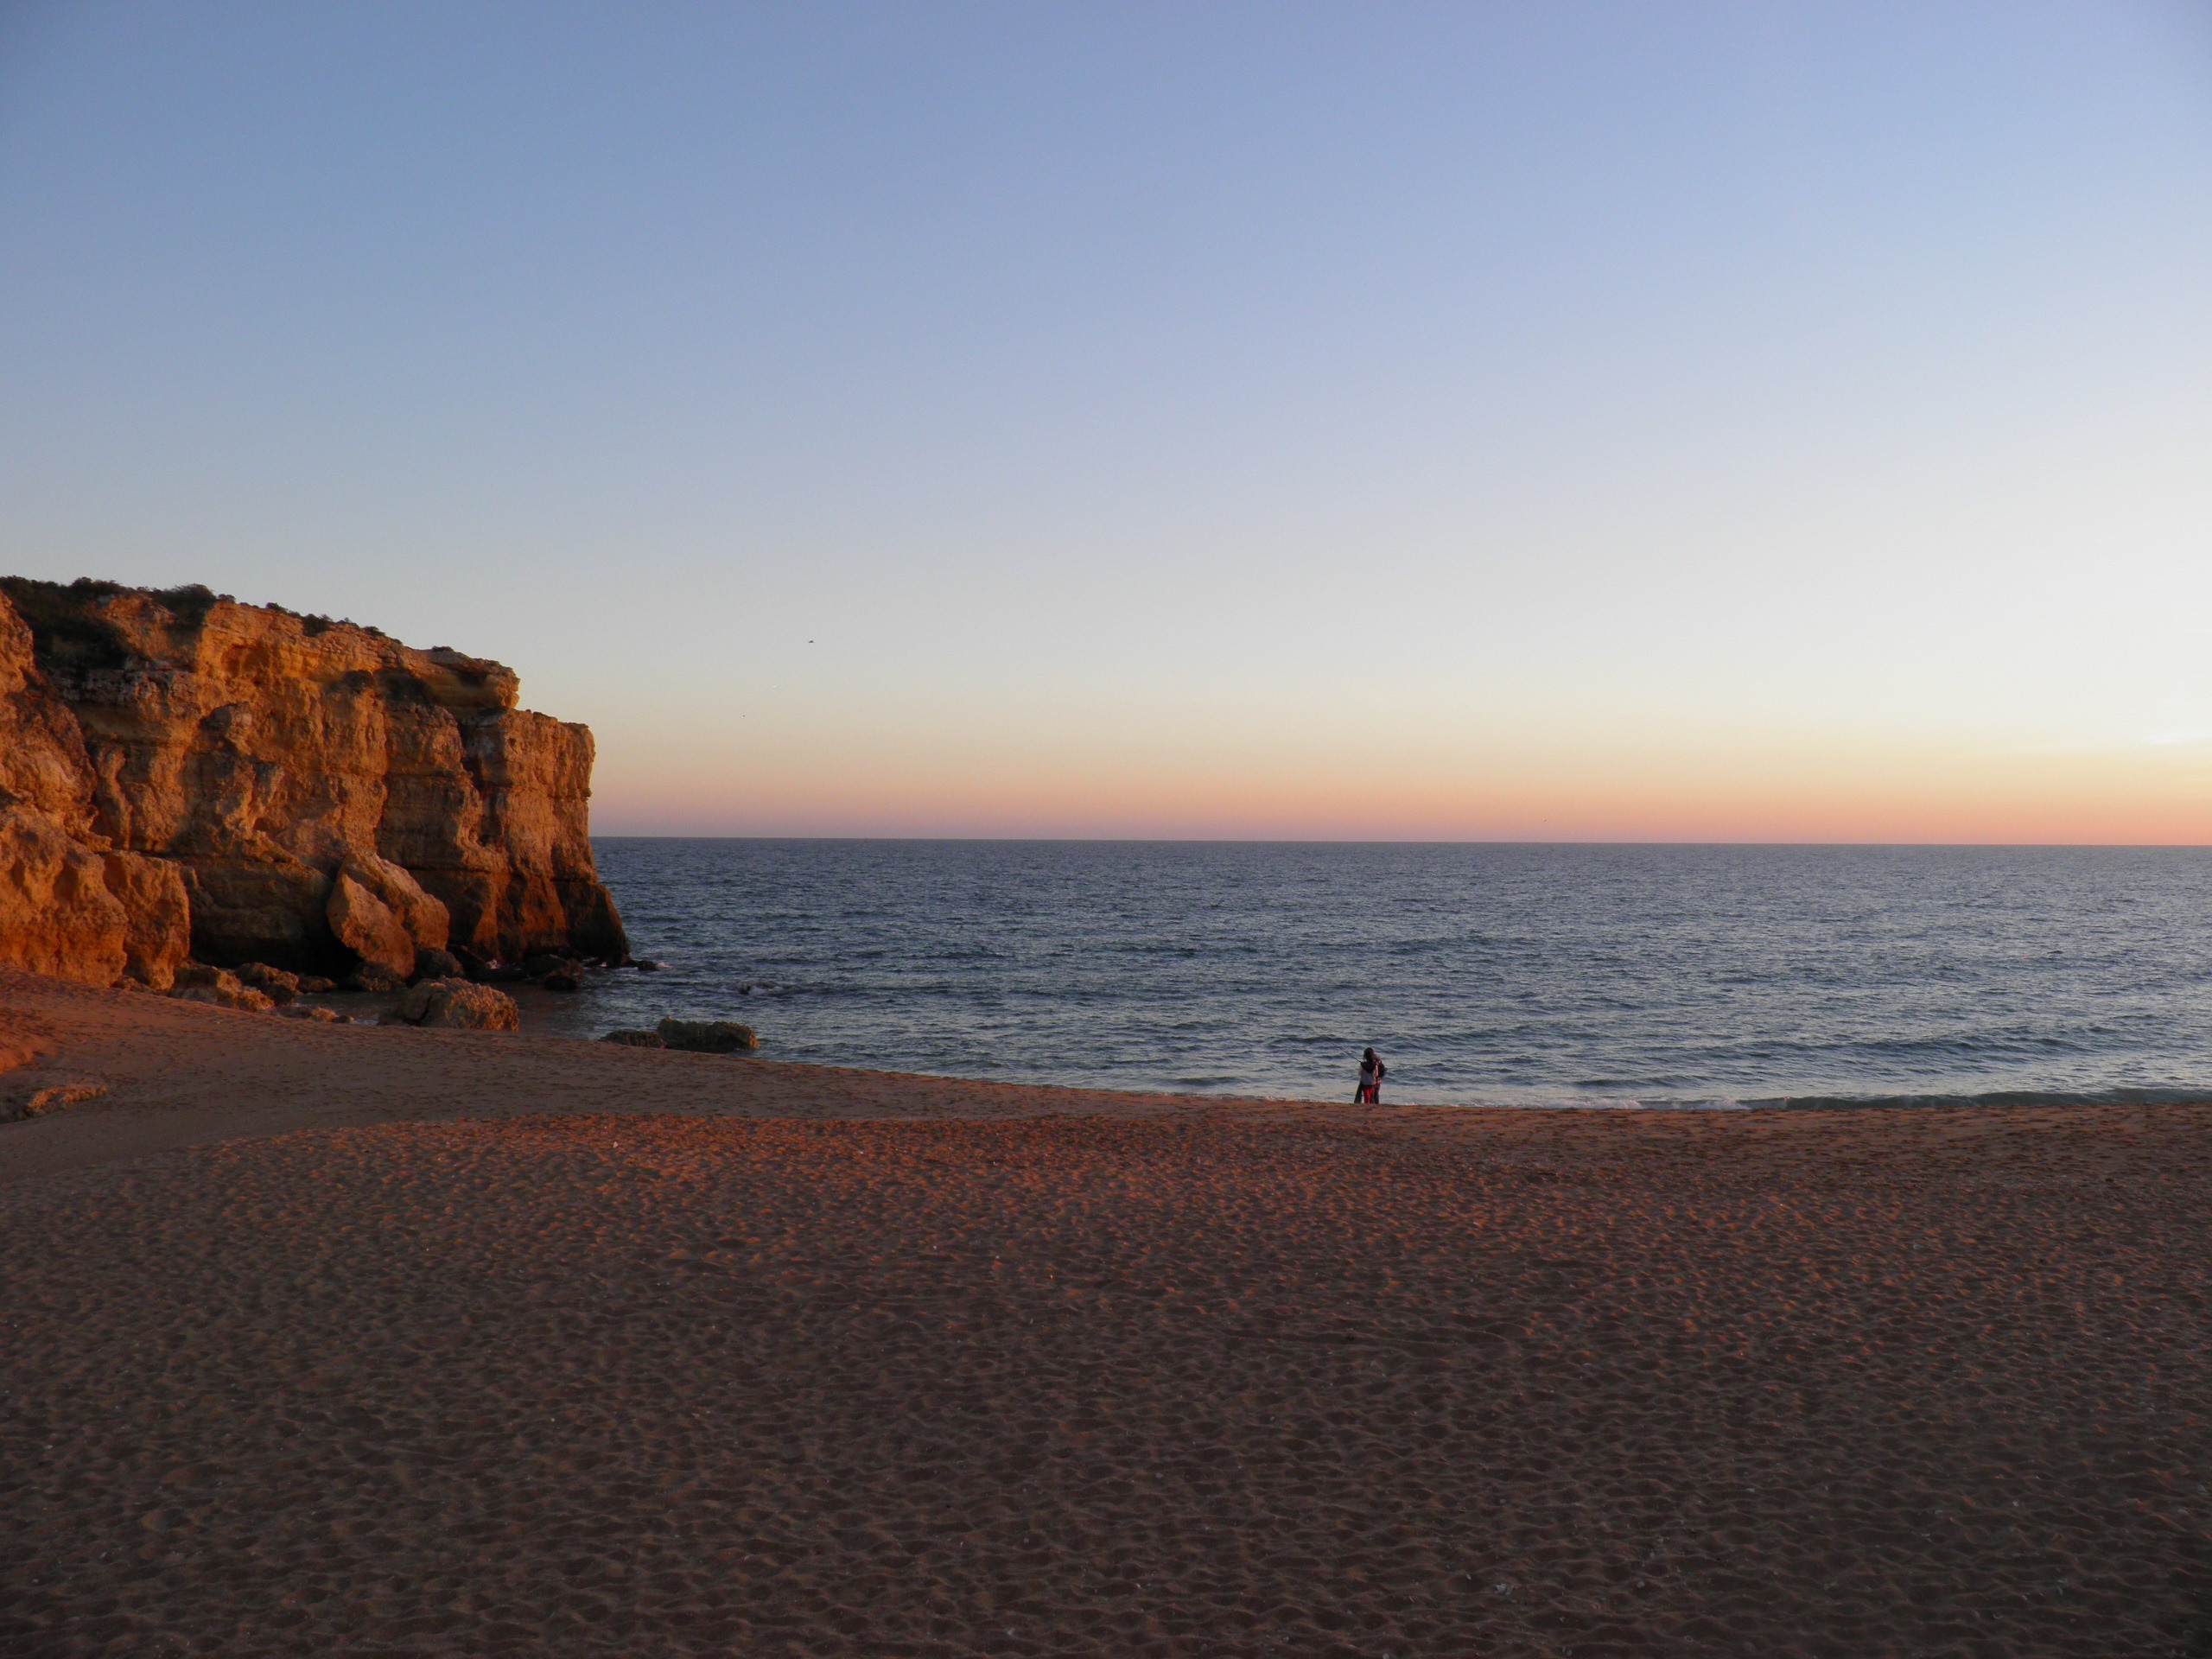
beach, sea, coast, sand, rock, ocean, horizon, sunrise, sunset, morning, shore, wave, dawn, vacation, coastline, cliff, dusk, idyllic, evening, bay, empty, lonely, terrain, material, body of water, deserted, portugal, algarve, cape, portuguese, albufeira, wind wave